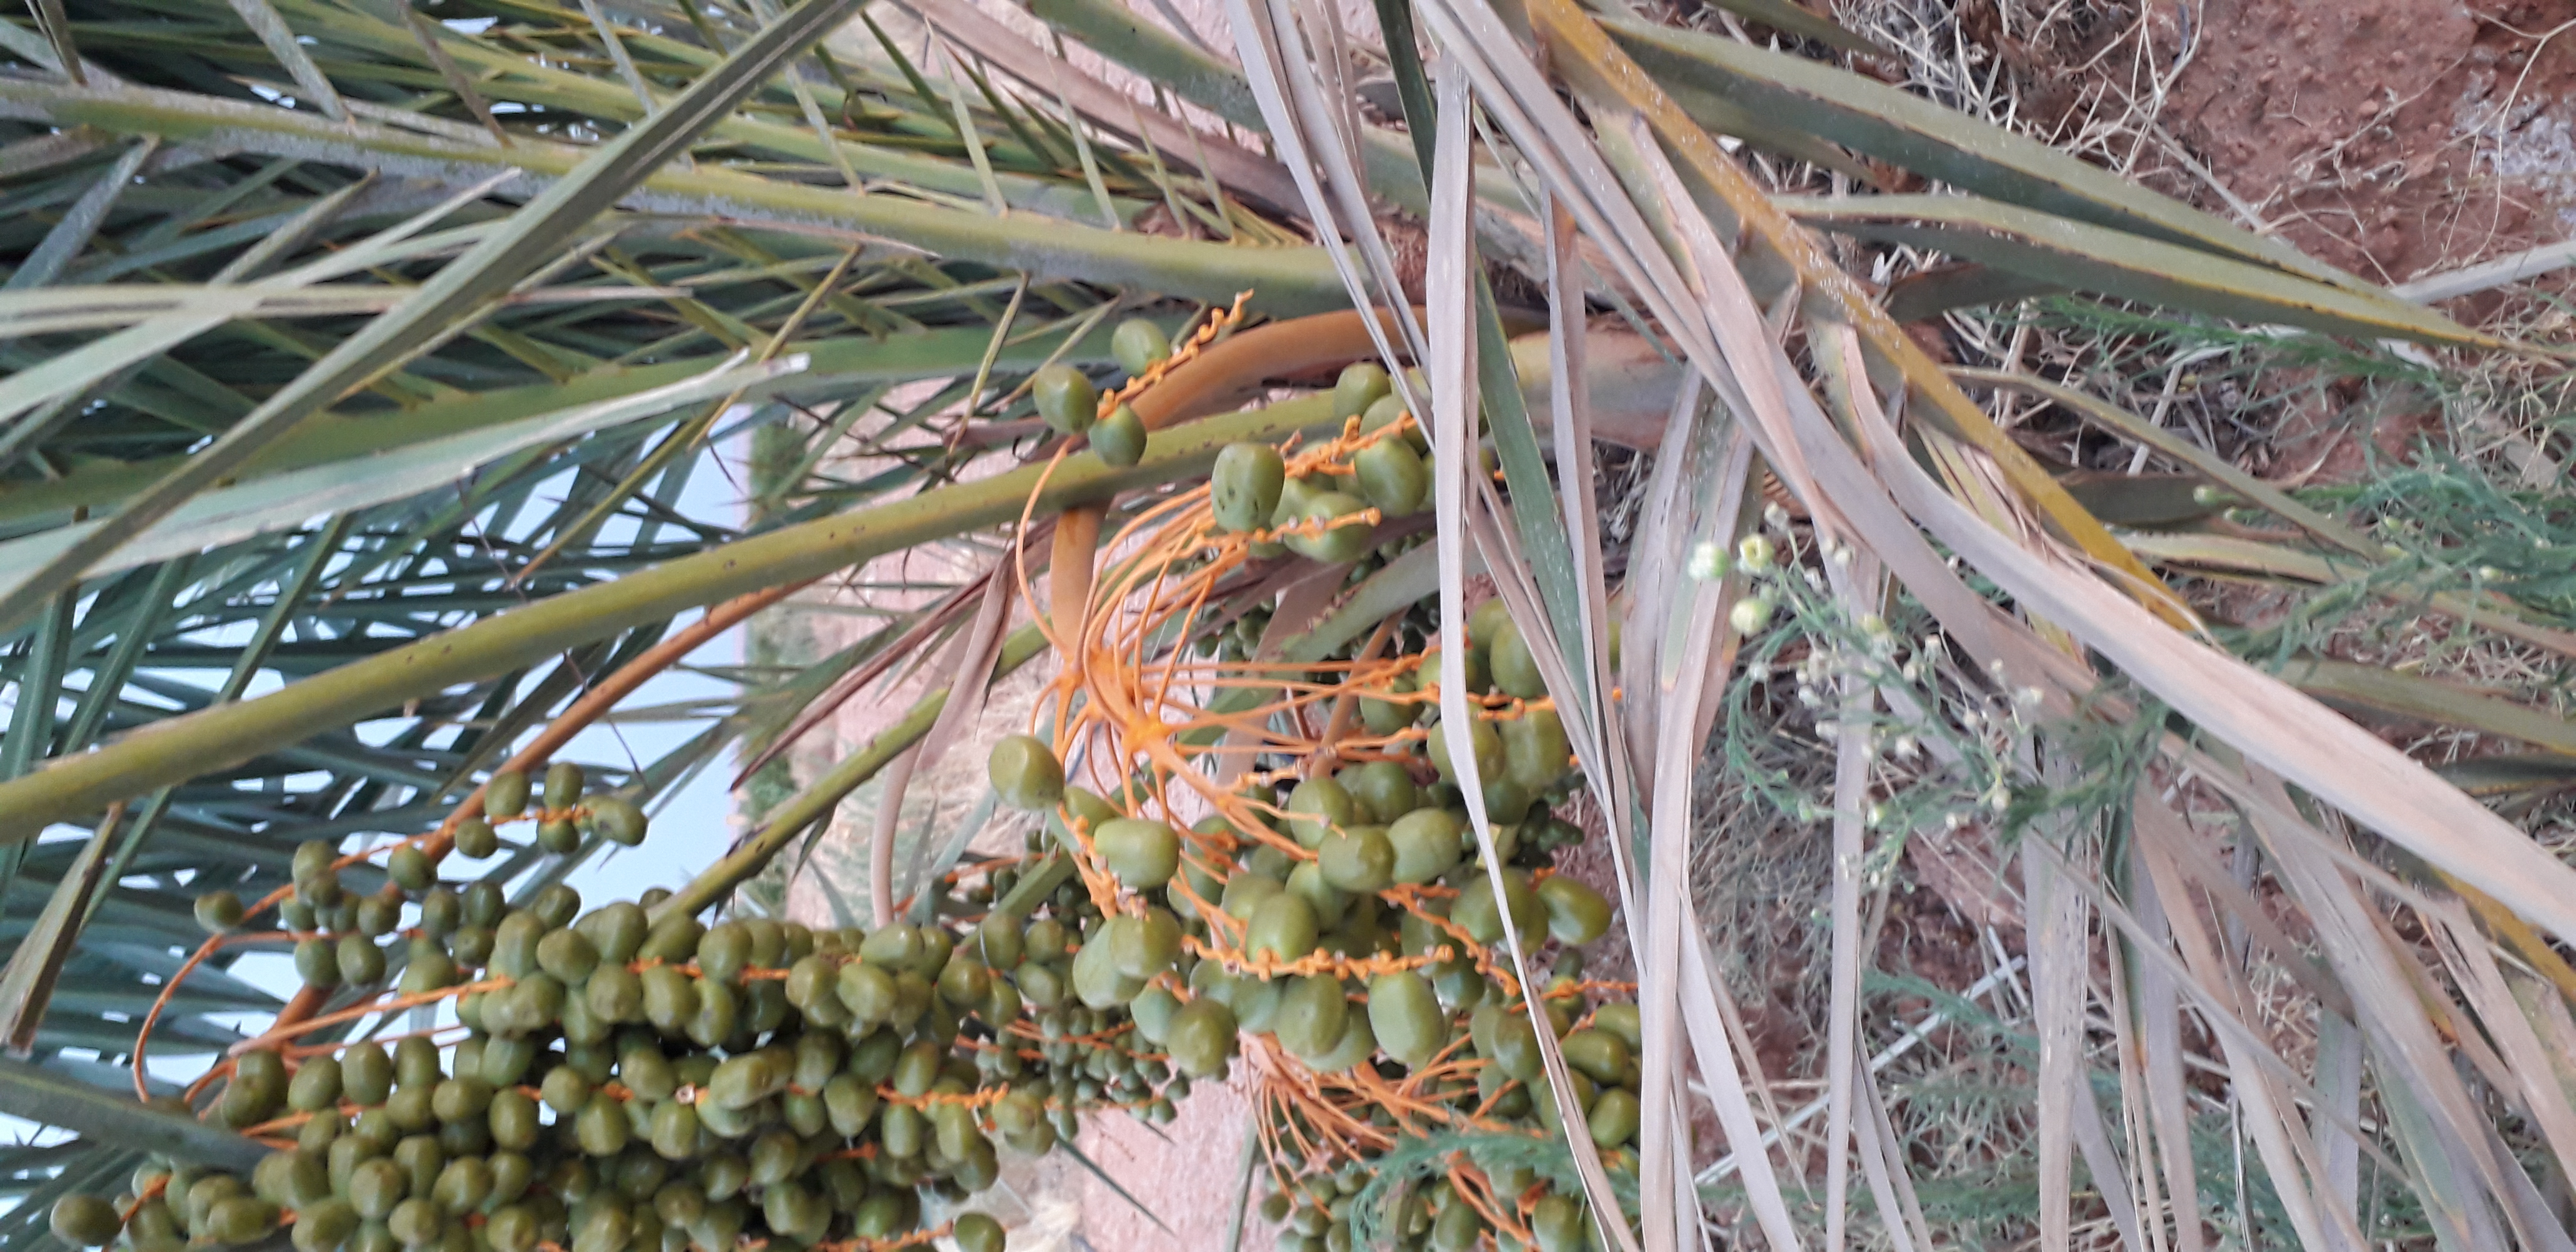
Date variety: Boufagous